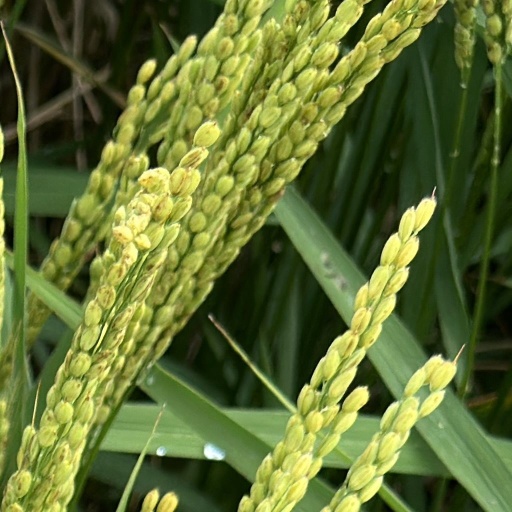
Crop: rice